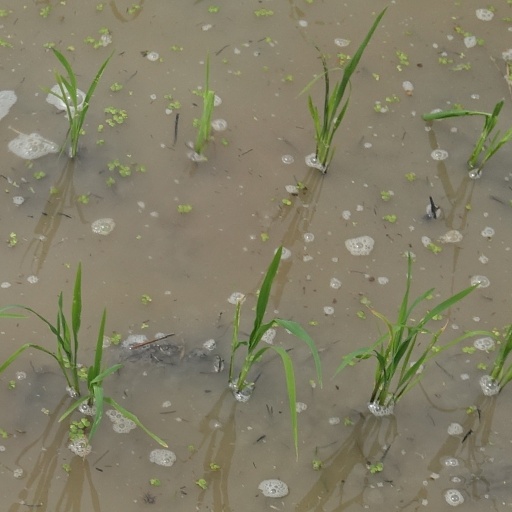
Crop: rice